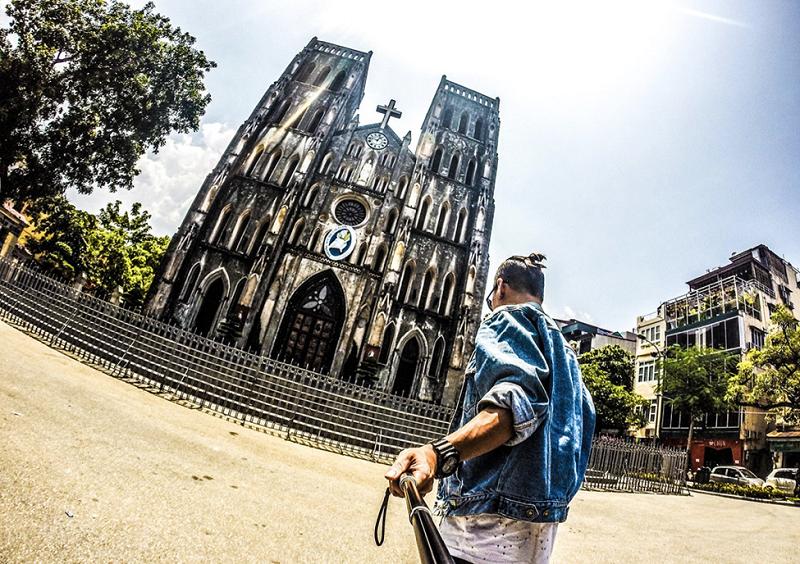
có một chàng trai đang quay mặt về phía của nhà thờ